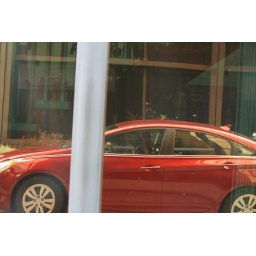
Watching ourselves through a glass wall in Hartford